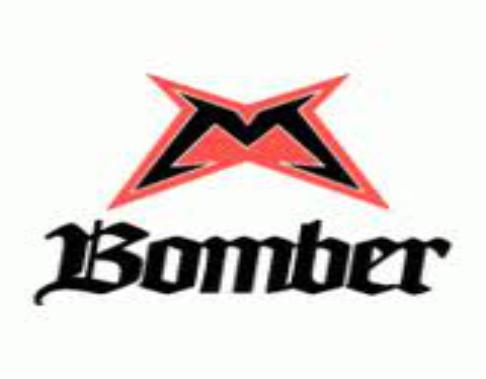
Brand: Bomber
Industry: Clothes